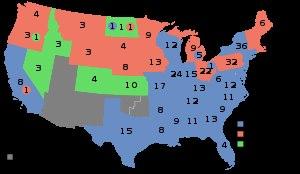
Stephen Grover Cleveland, dit Grover Cleveland, né le 18 mars 1837 à Caldwell et mort le 24 juin 1908 à Princeton, est un homme d'État américain, 22ᵉ et 24ᵉ président des États-Unis. Il est le seul président à avoir été élu pour deux mandats non consécutifs de 1885 à 1889 et de 1893 à 1897 et est donc le seul à être compté deux fois dans le décompte des présidents. Originaire du New Jersey, il gravit les échelons de la politique locale en devenant successivement shérif, puis maire de Buffalo et enfin gouverneur de l'État de New York. Il remporte le vote populaire aux élections de 1884, 1888 et 1892 et est le seul président démocrate élu lors de la période de domination républicaine de 1860 à 1912.